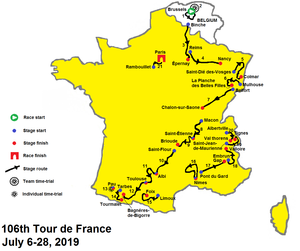
Tour de France 2019
Tour de France 2019 var den 106. udgave af cykelløbet Tour de France. Løbet begyndte lørdag den 6. juli i Bruxelles, Belgien.